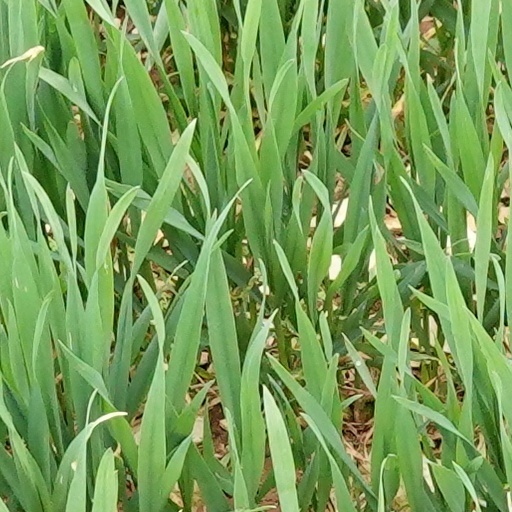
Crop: wheat